2019–2020 Peruvian constitutional crisis

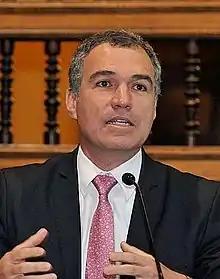
PM Salvador del Solar made a question of confidence to the Congress, regarding the election of magistrates of the Constitutional Court.

At 11:36 a.m, Congressman Pedro Olaechea resumed presiding over the Peruvian Congress during a session marked by tension over the appointment of Constitutional Court judges. Session minutes document that Congressman Gino Costa of the Liberal Party requested to yield his speaking time to Prime Minister Salvador del Solar. It appears that a prior conversation involving Olaechea, Del Solar, and Costa had established an agreement allowing Del Solar to address Congress for ten minutes, using Costa’s allotted time.